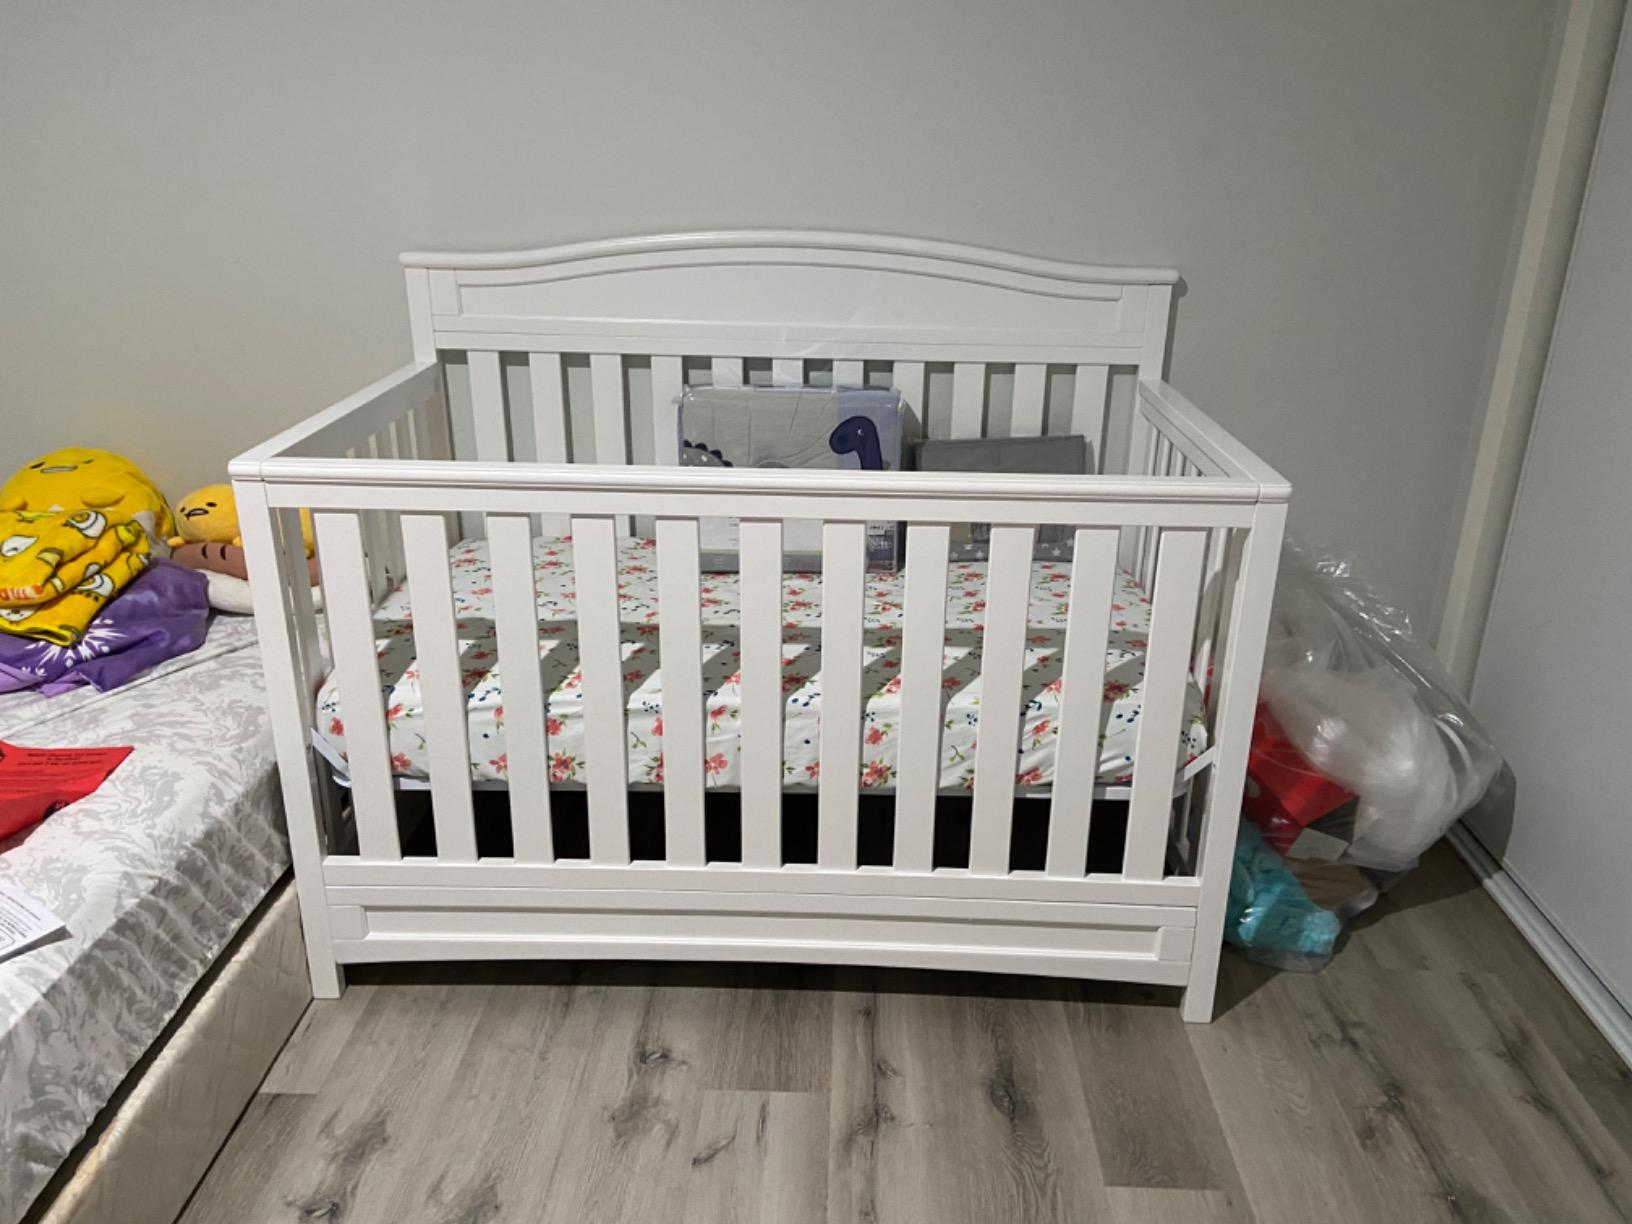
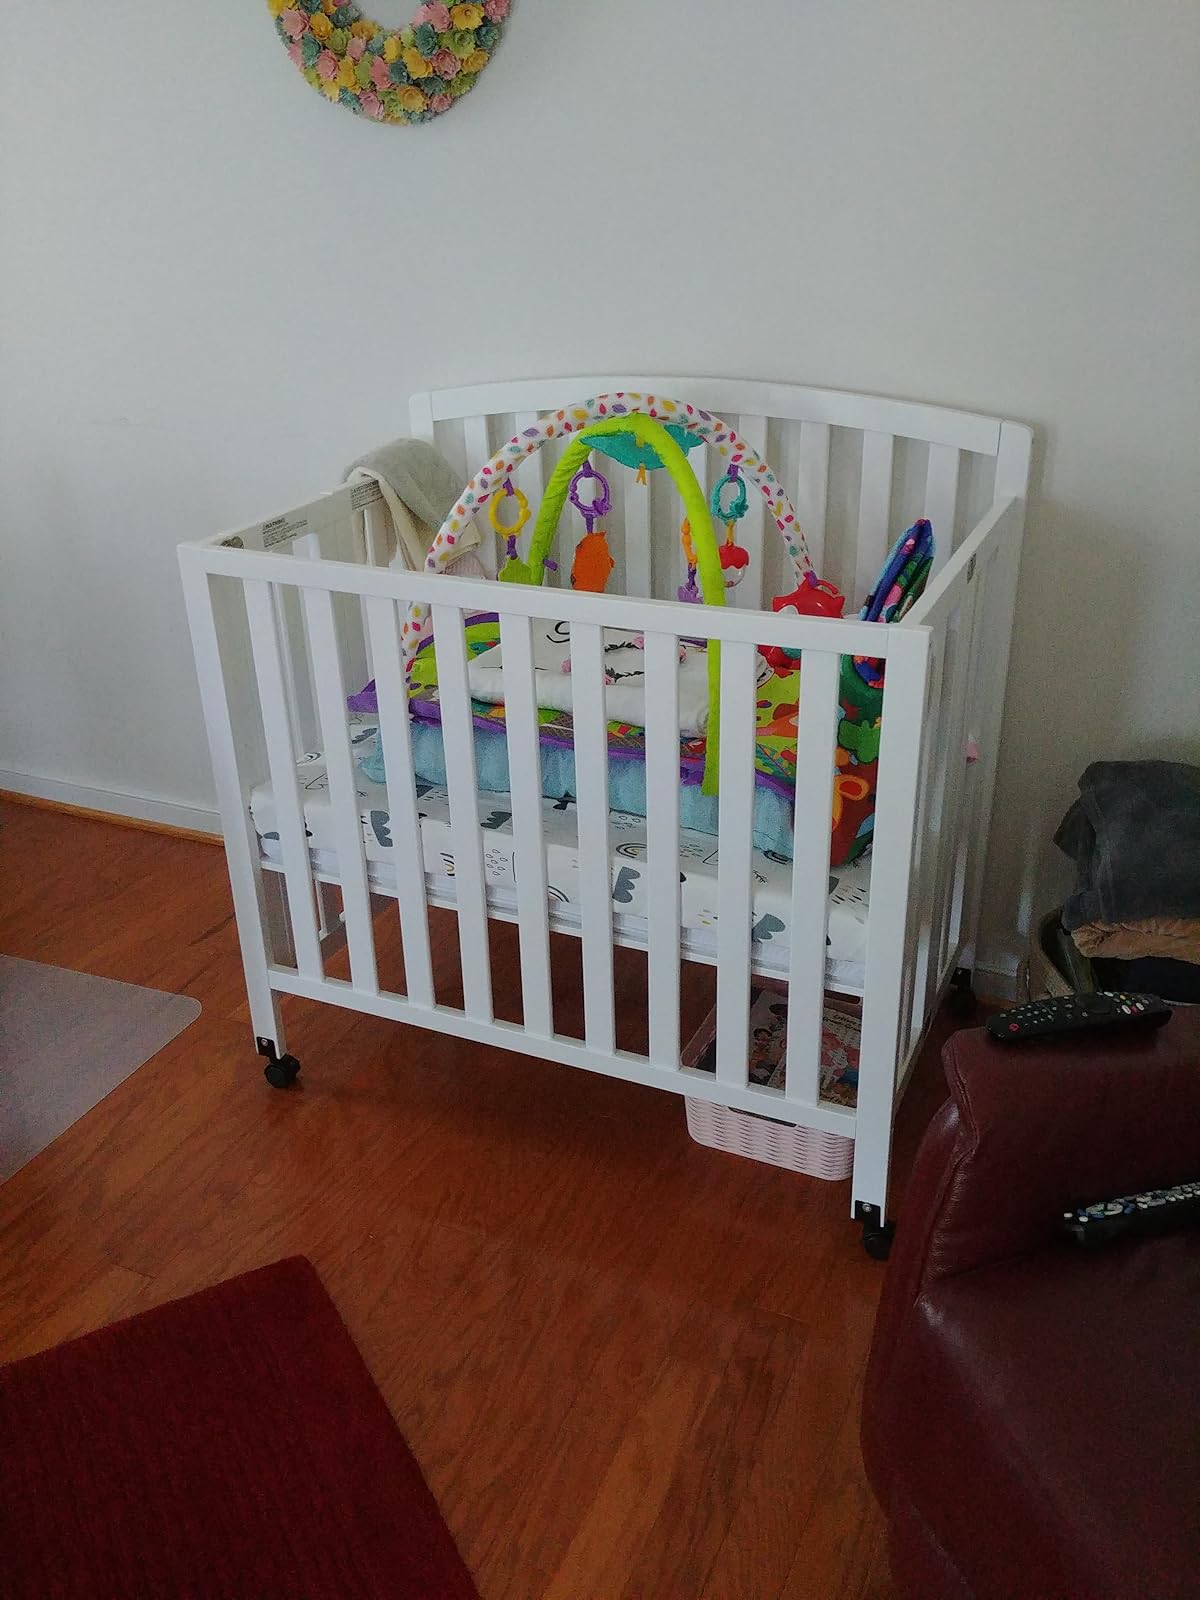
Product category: products_crib
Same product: no